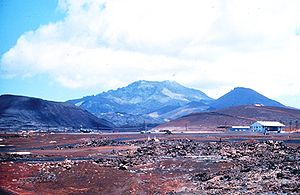
Ascension
Ascension er en britisk ø i Sydatlanten, cirka 1300 kilometer nordvest for Sankt Helena. Den tilhører det britiske oversøiske territorium Saint Helena, Ascension and Tristan da Cunha, tidligere kendt som Saint Helena and Dependencies.